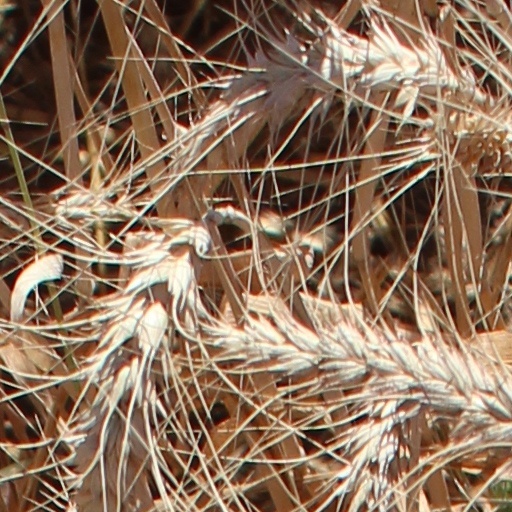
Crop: wheat